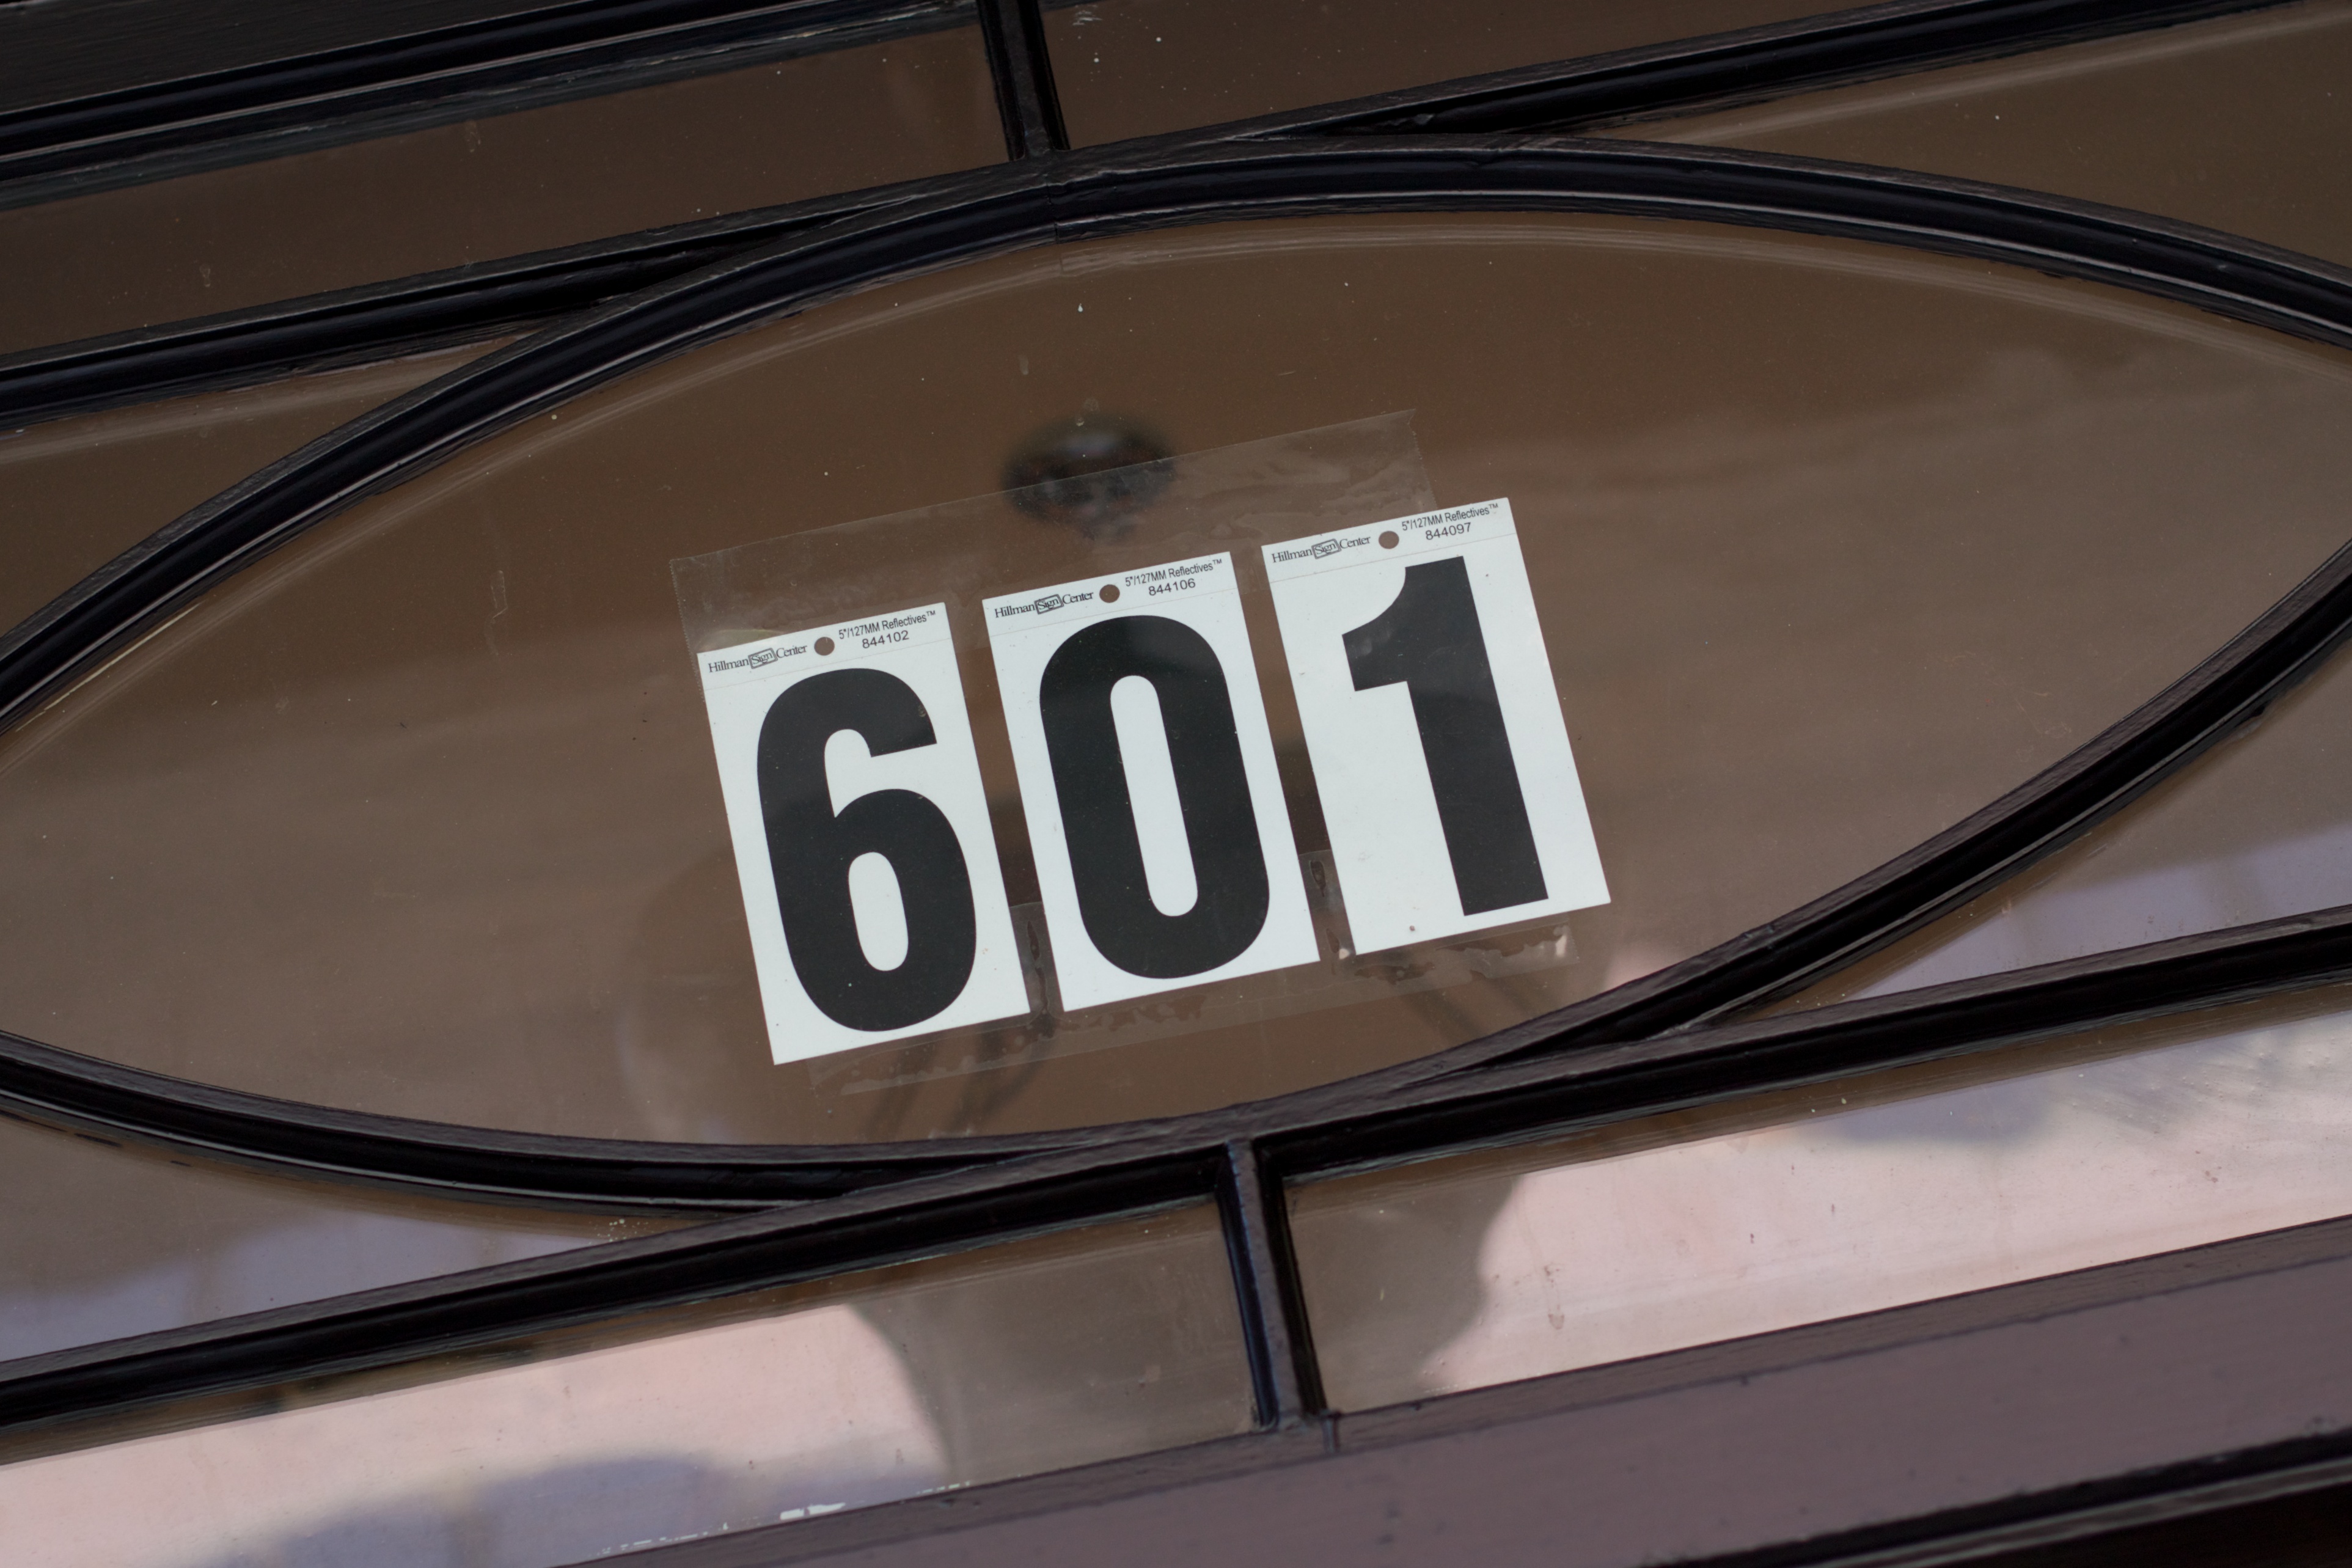
car, wheel, sign, line, black, signage, shape, ds106, odyssey, idaho, automotive exterior